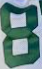
Number: 8